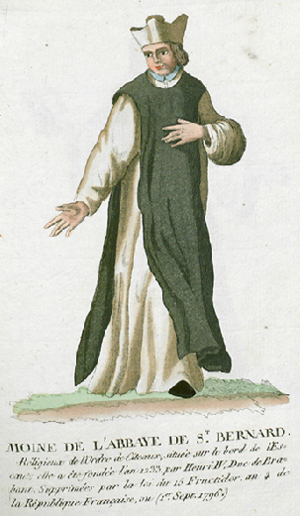
Collection de costumes de tous les ordres monastiques, supprimés à differentes époques, dans la ci-devant Belgique, Bruxelles, Philippe Joseph Maillart et sœur, 1811
L'abbaye de Saint-Bernard-sur-l'Escaut ou de Lieu-Saint-Bernard fut fondée en 1243 par des moines venus de l'abbaye de Villers-la-Ville constitués en essaim. Il fut décidé que l'emplacement de l'abbaye cistercienne serait en bordure de l'Escaut, à l'embouchure de la petite rivière Vliet, sur le territoire de la commune actuelle de Hemiksem. Son nom fut choisi en référence à Bernard de Clairvaux.